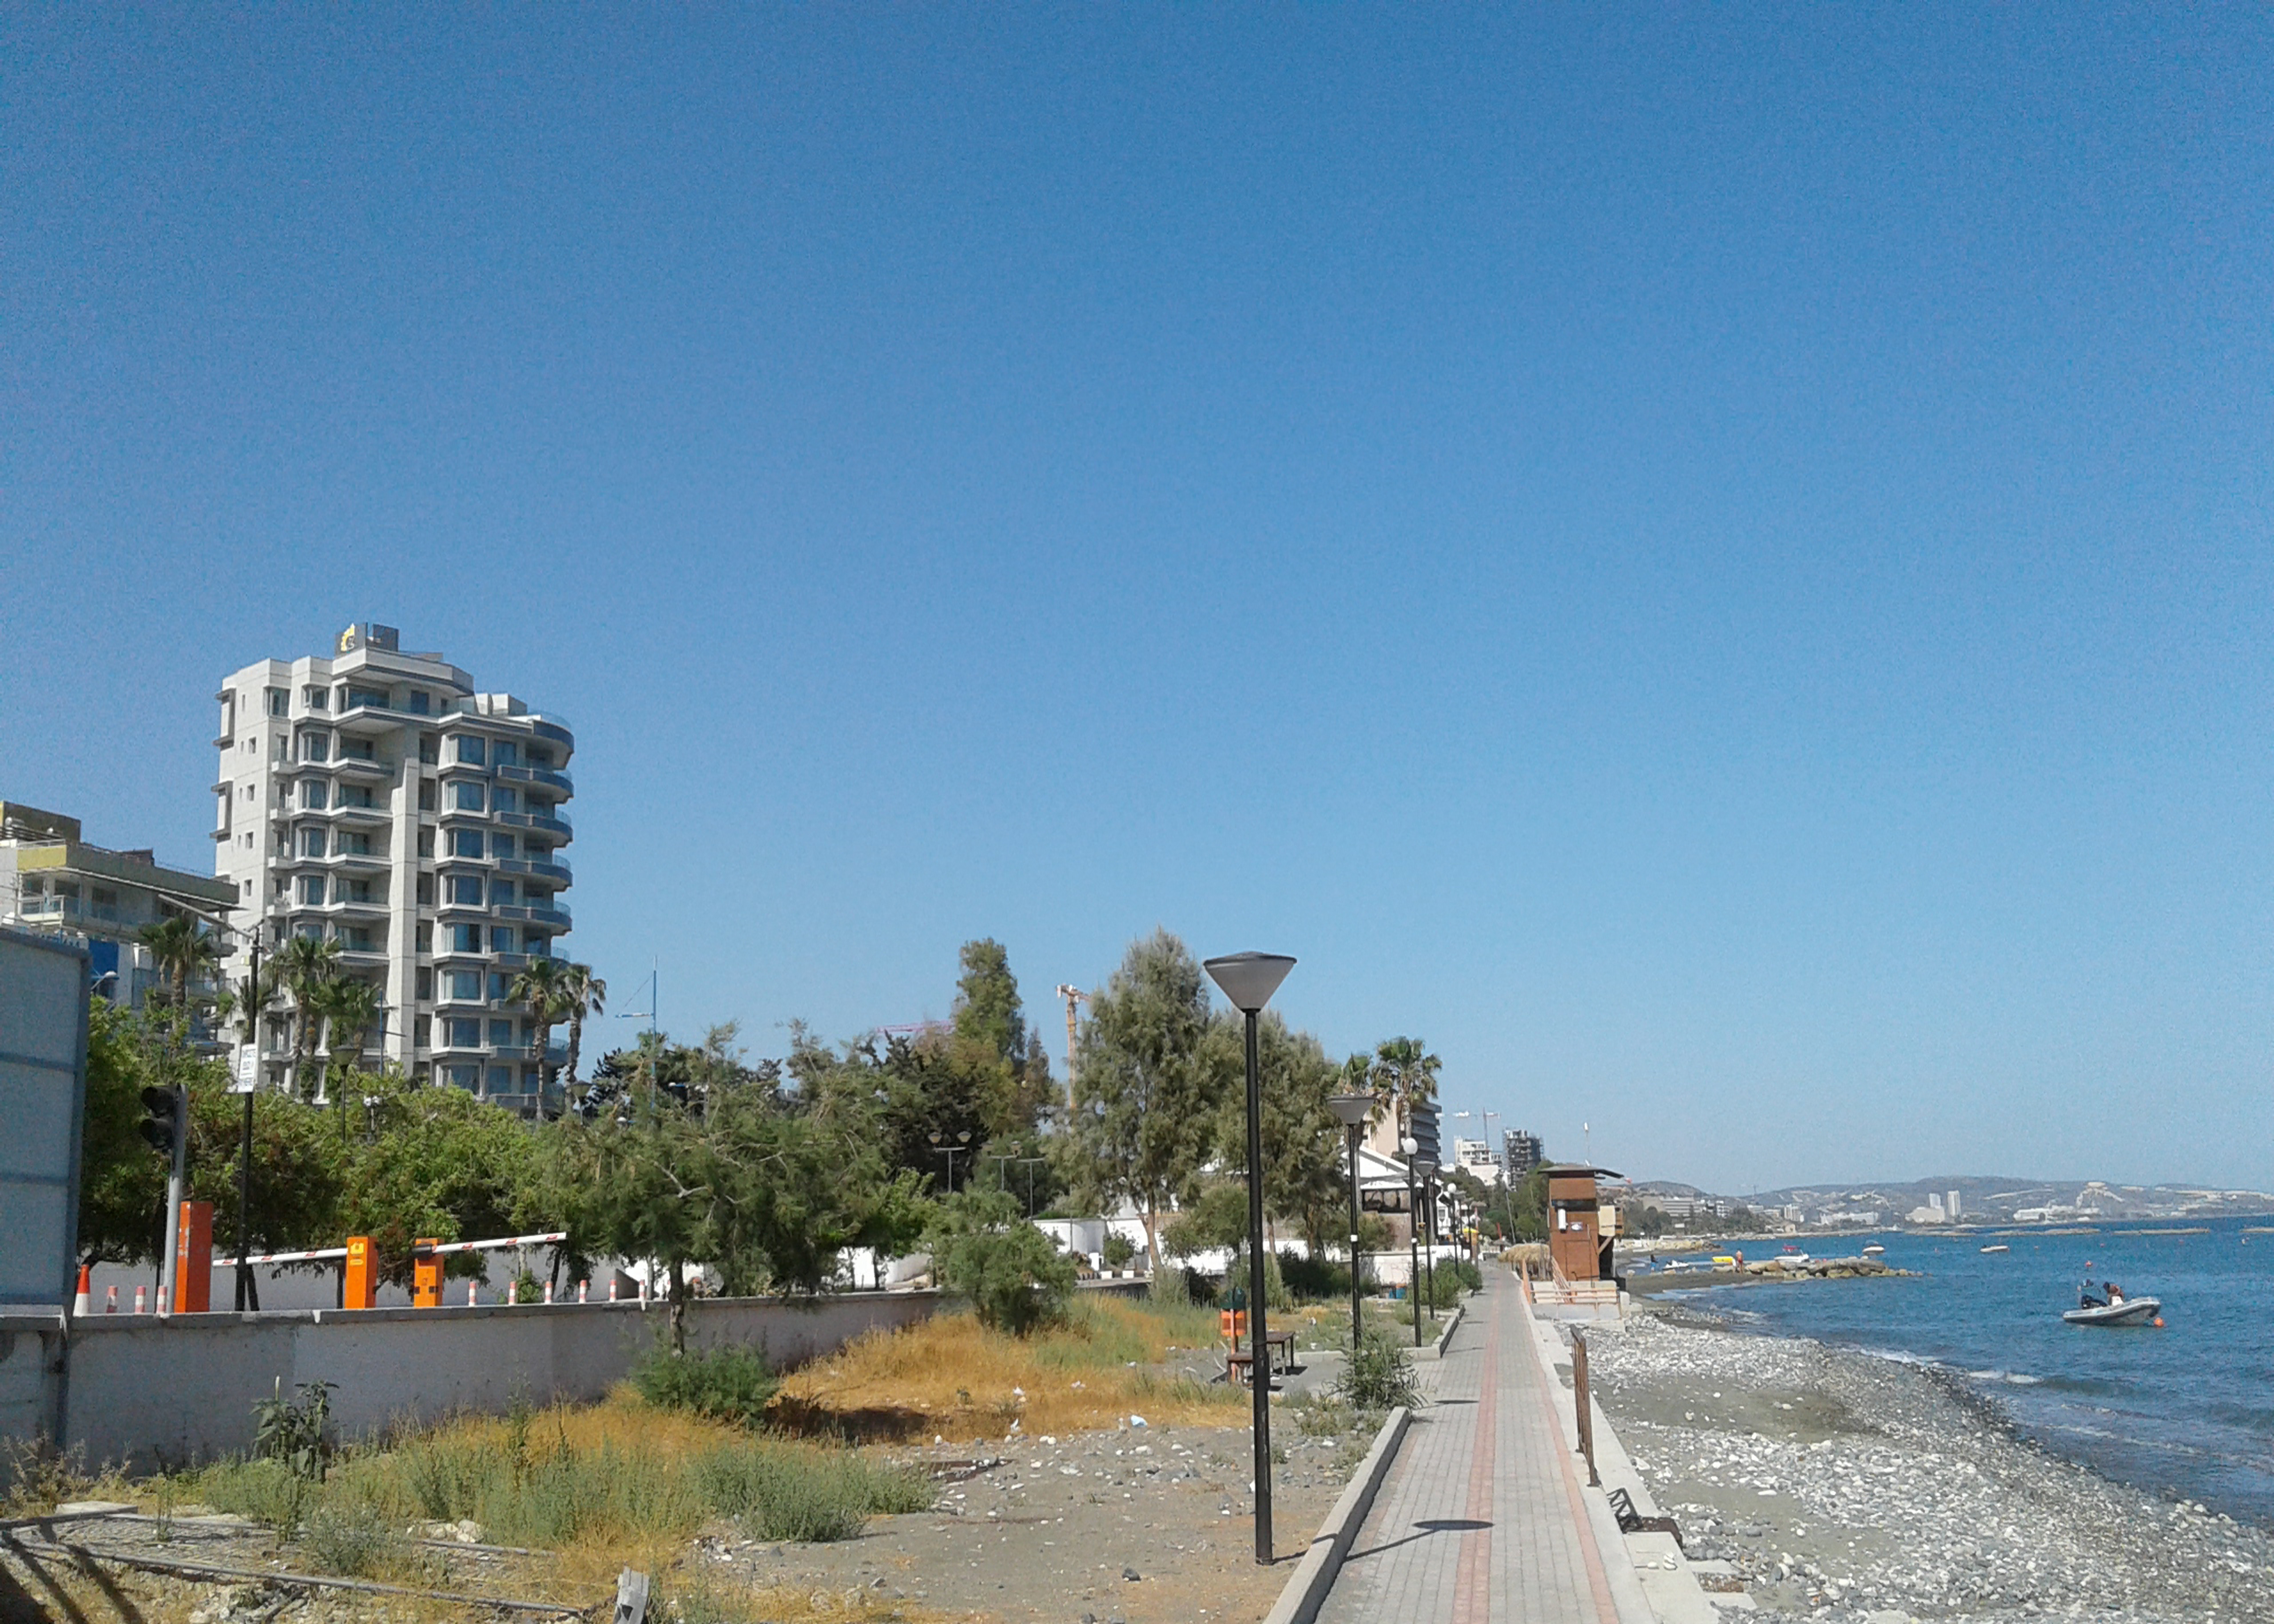
sky, sea, within walking, beach, water, plant, building, street light, tree, urban design, city, landscape, road surface, horizon, road, asphalt, shore, condominium, wind wave, sidewalk, lake, tower block, walkway, coast, street, mixed use, sand, ocean, tropics, tourism, bay, suburb, apartment, headland, leisure, boardwalk, winter, rock, vacation, inlet, wave